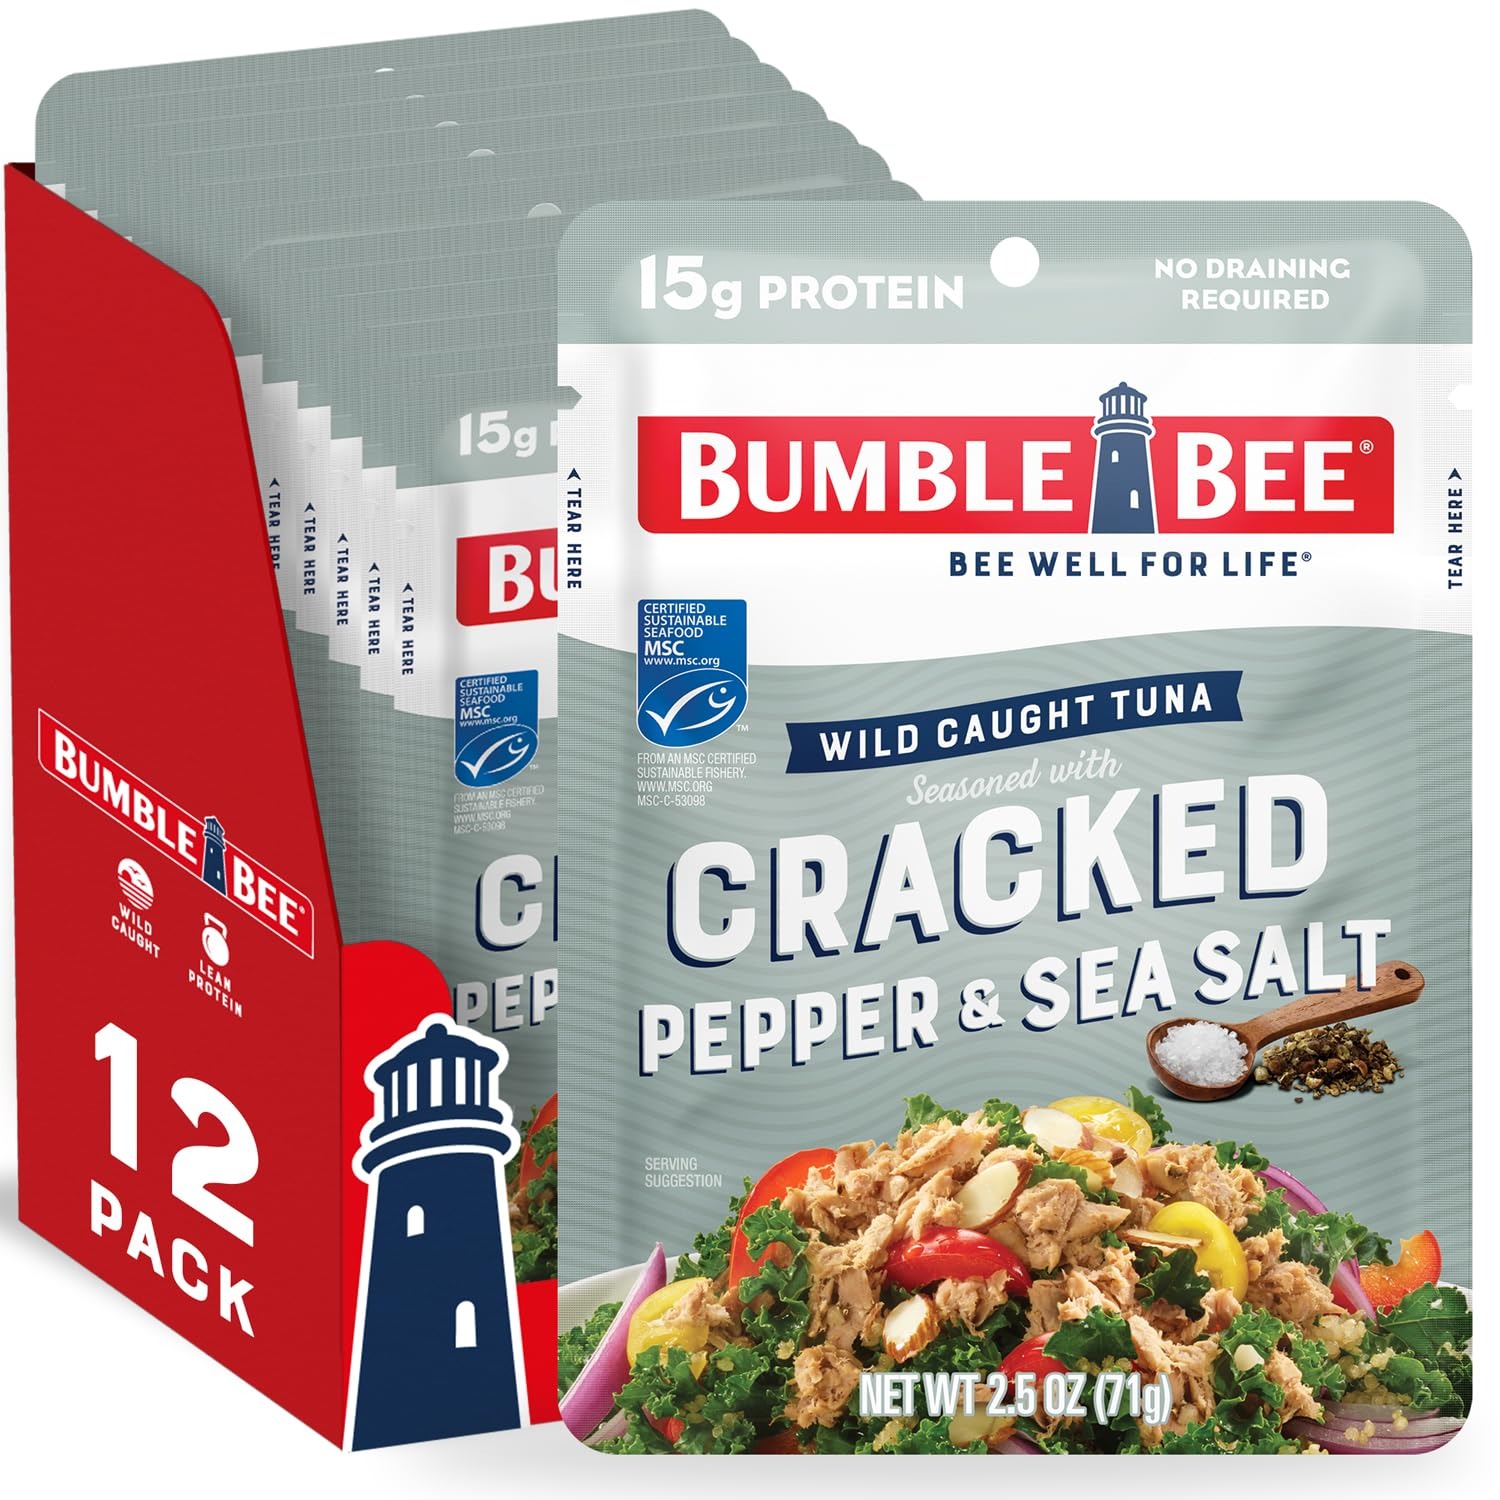
Item Name: Bumble Bee Cracked Pepper & Sea Salt Seasoned Tuna, 2.5 oz Pouches (Pack of 12) - Ready to Eat - Wild Caught Tuna Packet - 15g Protein per Serving - Gluten Free
Bullet Point 1: SEASONED LIGHT TUNA: Perfectly seasoned skipjack tuna lightly marinated with the classic combination of cracked pepper and sea salt.
Bullet Point 2: FISH AS FUEL: Each ready-to-eat pouch (1 serving) contains 15g of protein and 70 calories. Gluten Free, High Protein, Paleo Friendly, and Keto Friendly. Bulk case contains twelve 2.5 ounce packets.
Bullet Point 3: WILDLY VERSATILE: Mix into rice or pasta, fill a wrap or sandwich, top a salad or leafy greens, make a quick and delicious tuna salad, or just eat straight from the pouch! Perfect for a tasty lunch, healthy snack, or protein-packed dinner ingredient.
Bullet Point 4: CONVENIENT SHELF STABLE FOOD: Perfect for stocking your pantry at home or bringing on the go while traveling, camping, hiking, post-workout, or on the job. No can opener or draining required!
Bullet Point 5: SUSTAINABLE TUNA: MSC Certified Sustainable Seafood, Wild Caught, and Dolphin Safe - submit the product code on our Trace My Catch website to learn where and how your seafood was caught, processed, and more.
Value: 30.0
Unit: Ounce

Price: 1.47